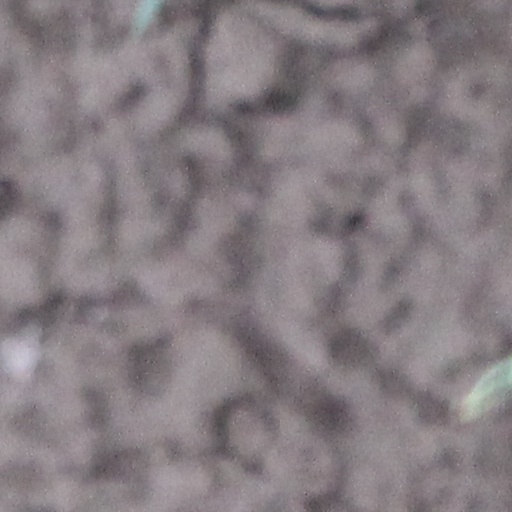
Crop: wheat